Liu Kang

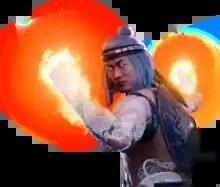
Fire God Liu Kang earned praise for his development in the narrative and actions in "Mortal Kombat 11".

Upon his death in "Deadly Alliance", "IGN"s Jeremy Dunham noted that Liu Kang was killed as part of the series' "'starting over' mentality". "Complex" remarked that the "Mortal Kombat" developers "finally found their groove again with "Deadly Alliance", which began by snapping Liu Kang's neck". "Game Informer" described his death as a "shock". His redesign in "Mortal Kombat: Deception" earned mixed responses, with praise being given to his berserker combat style. "GamesRadar" used Liu Kang as an example of a stereotype of gaming heroes who reveal an evil alter ego that ruins the character's appealing traits, and considered him to be "a little like the Shaolin version of Goku, in that he's saved his world countless times and come back from the dead even more frequently". Meanwhile, Jesse Schedeen of "IGN" said, with regard to the DC universe crossover game, that "it just wouldn't be right having a game without [Liu Kang]". "Den of Geek" favorably reviewed Liu Kang's darker characterization starting with "Deception" and the reboot. Both "Den of Geek" and "Hardcore Gamer" also found Liu Kang's possible role in the series after the reboot to be shrouded in mystery, due to his possible revival as a villain as well as how he is not available to face Shinnok.